George P. Bush

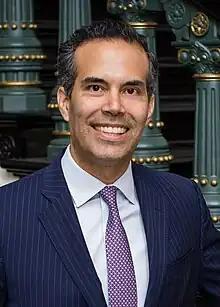
Bush in 2019

George Prescott Bush (born April 24, 1976) is an American politician and attorney who served as the commissioner of the Texas General Land Office from 2015 to 2023. A member of the Republican Party, Bush unsuccessfully campaigned for the party's nomination in the 2022 Texas Attorney General election.